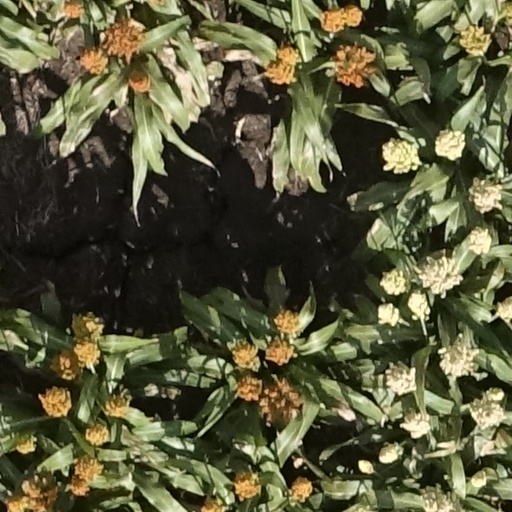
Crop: sorghum